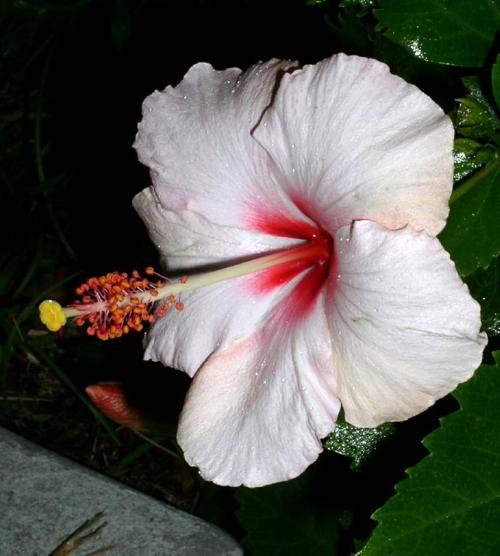
Label: hibiscus